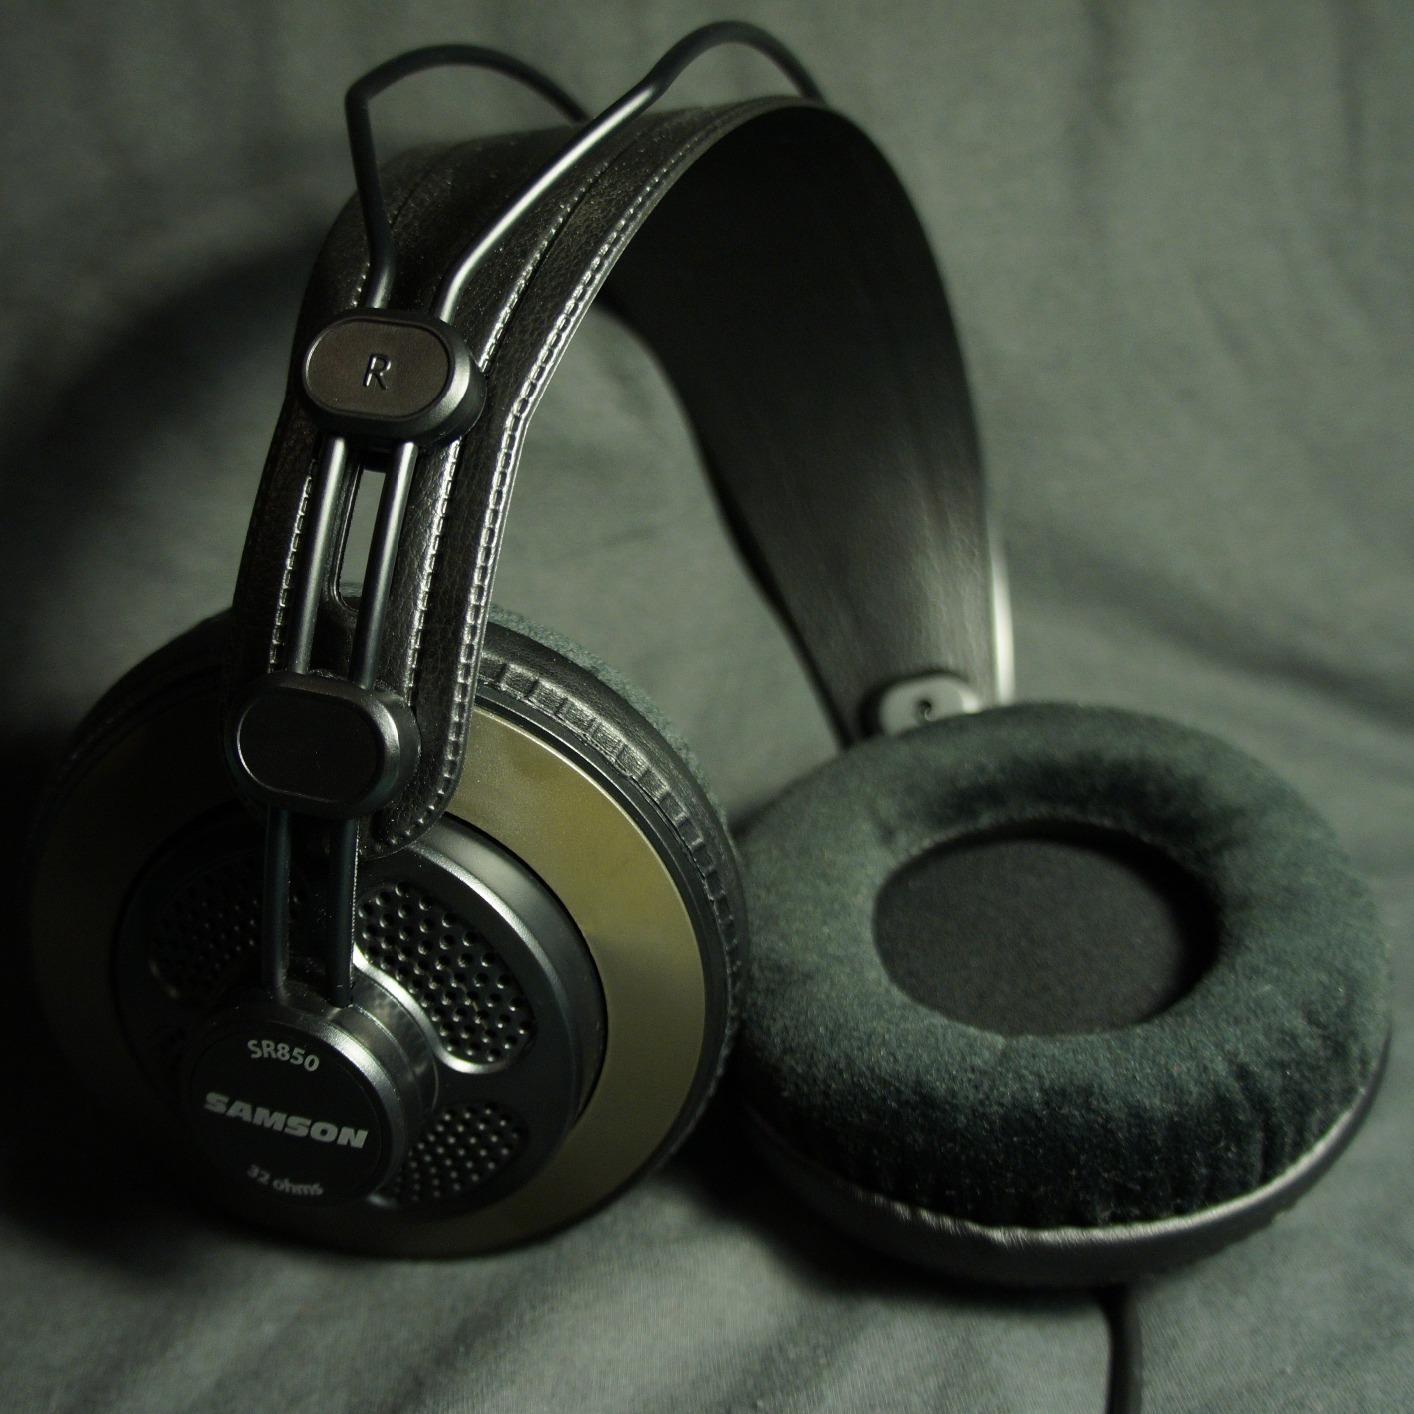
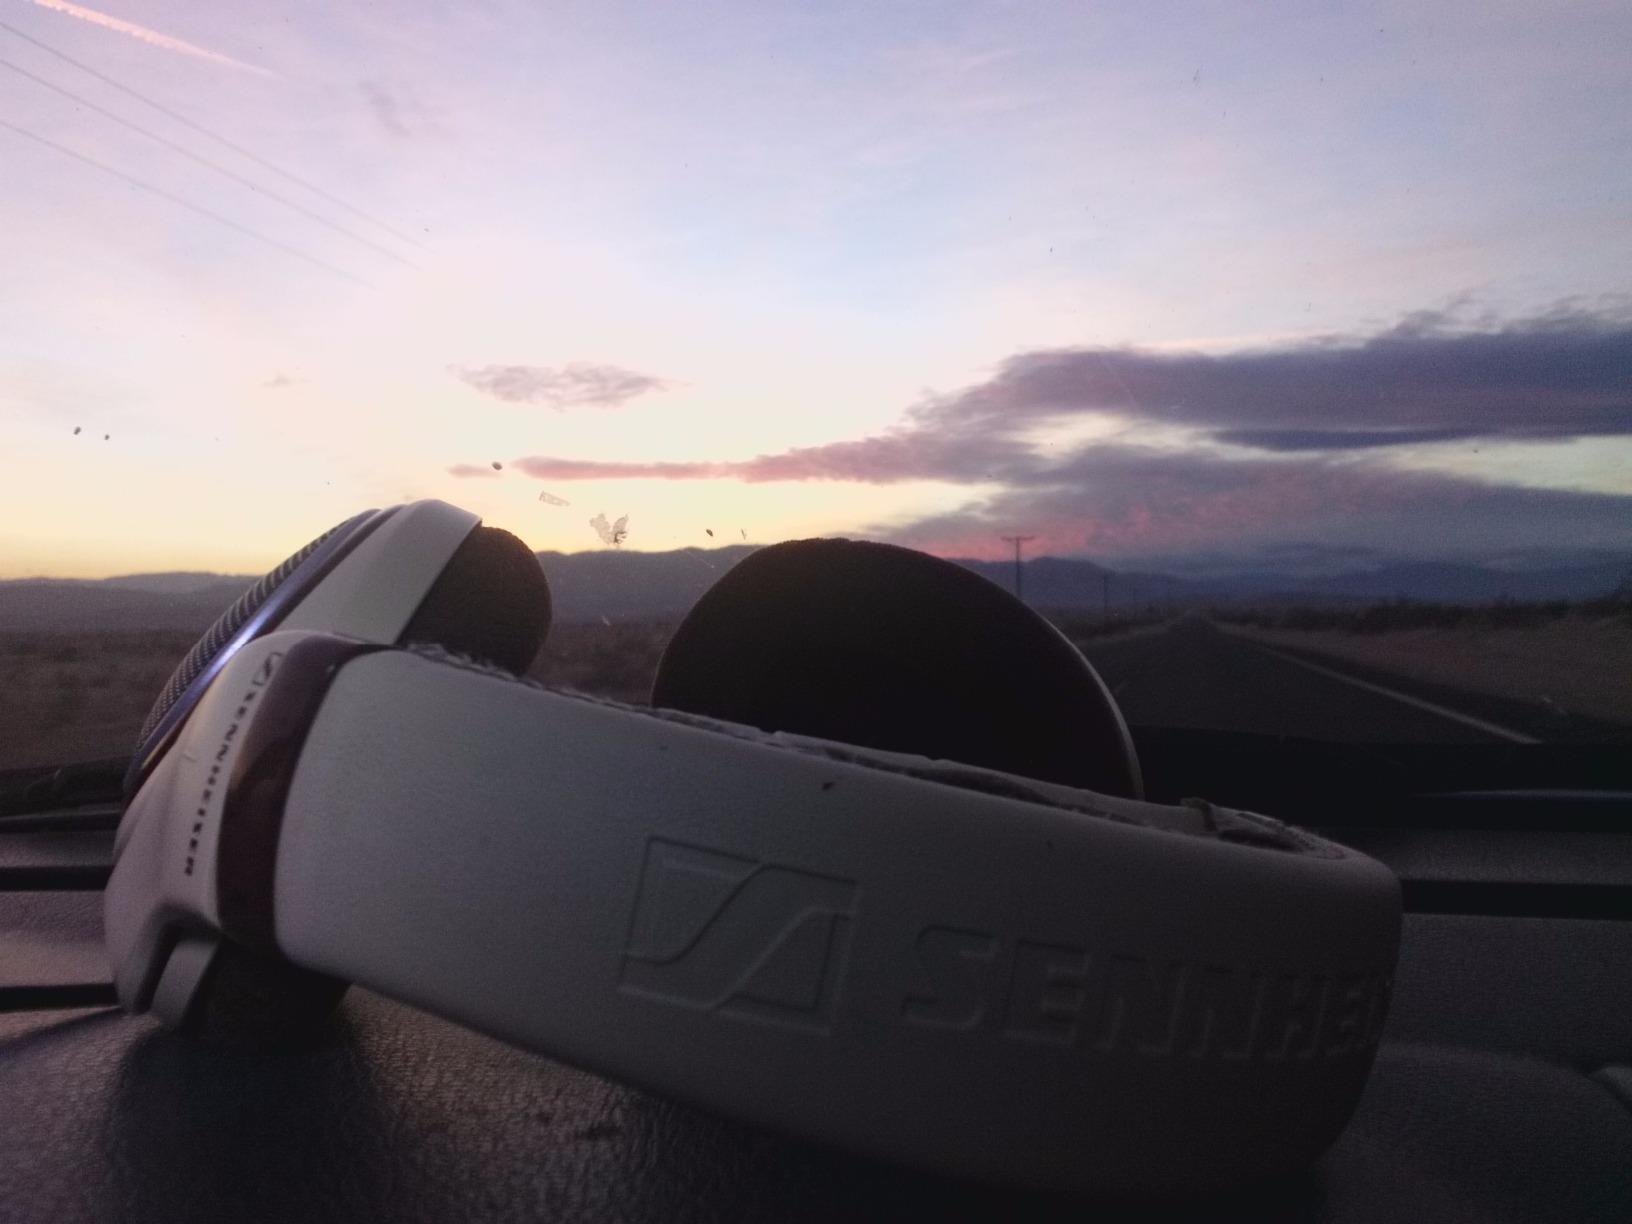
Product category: headphones
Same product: no